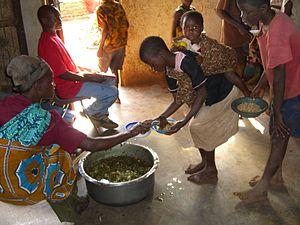
À l’origine meuble de voyage, puis magasin, la cantine est aussi depuis la fin du XIXᵉ siècle un lieu où l’on sert à boire et à manger aux personnes d’une collectivité, et, plus récemment, un service généralement subventionné de restauration collective.